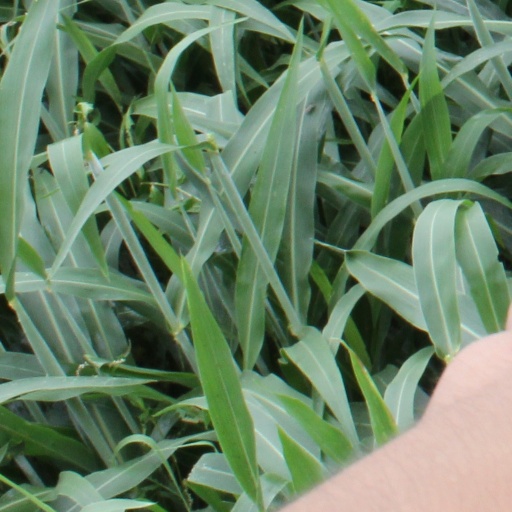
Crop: sorghum